Aurora, Illinois

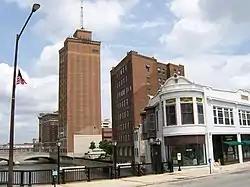
View of Stolp Island historic buildings from Downer Place with architectural details, such as these terracotta tiles.

Before European settlers arrived, there was a Native American village in what is today downtown Aurora, on the banks of the Fox River. In 1834, following the Black Hawk War, the McCarty brothers settled on both sides of the river, but subsequently sold their land on the west side to the Lake brothers, who opened a mill. The McCartys lived on and operated a mill on the east side. Aurora was established with the building of a post office in 1837.